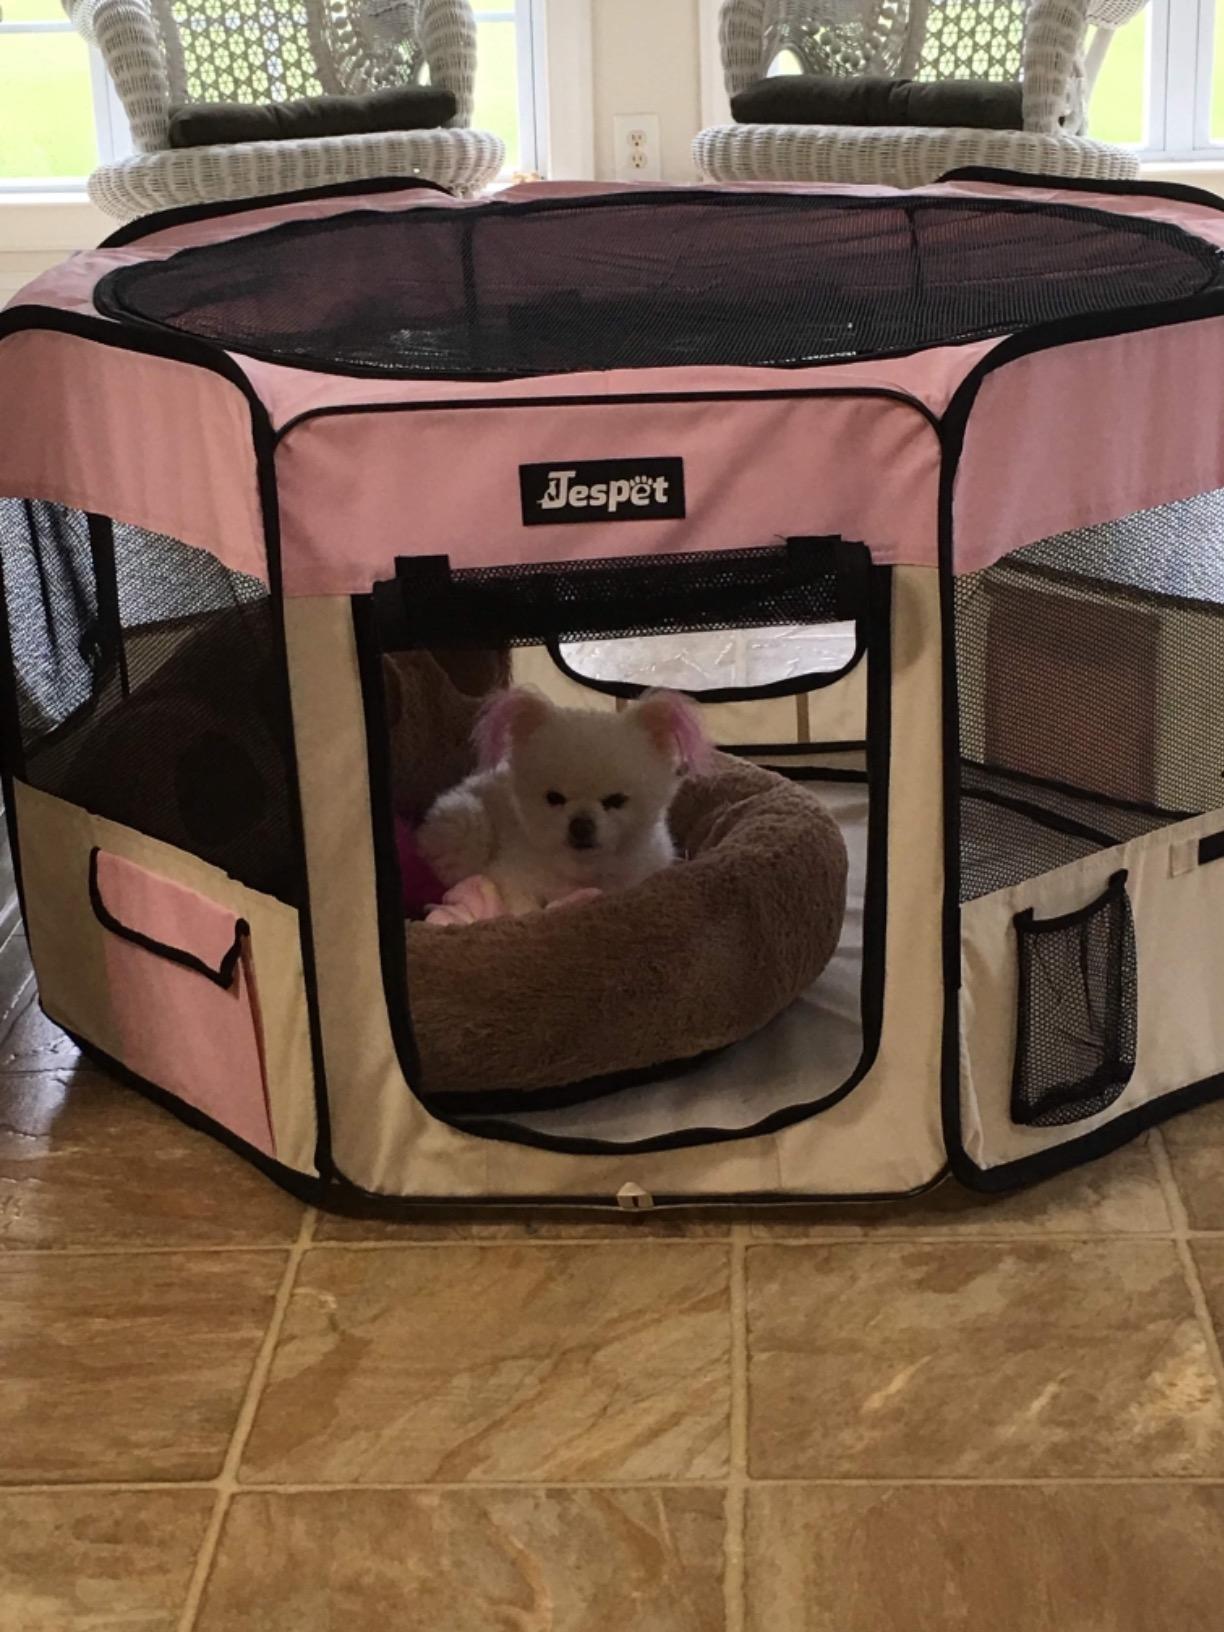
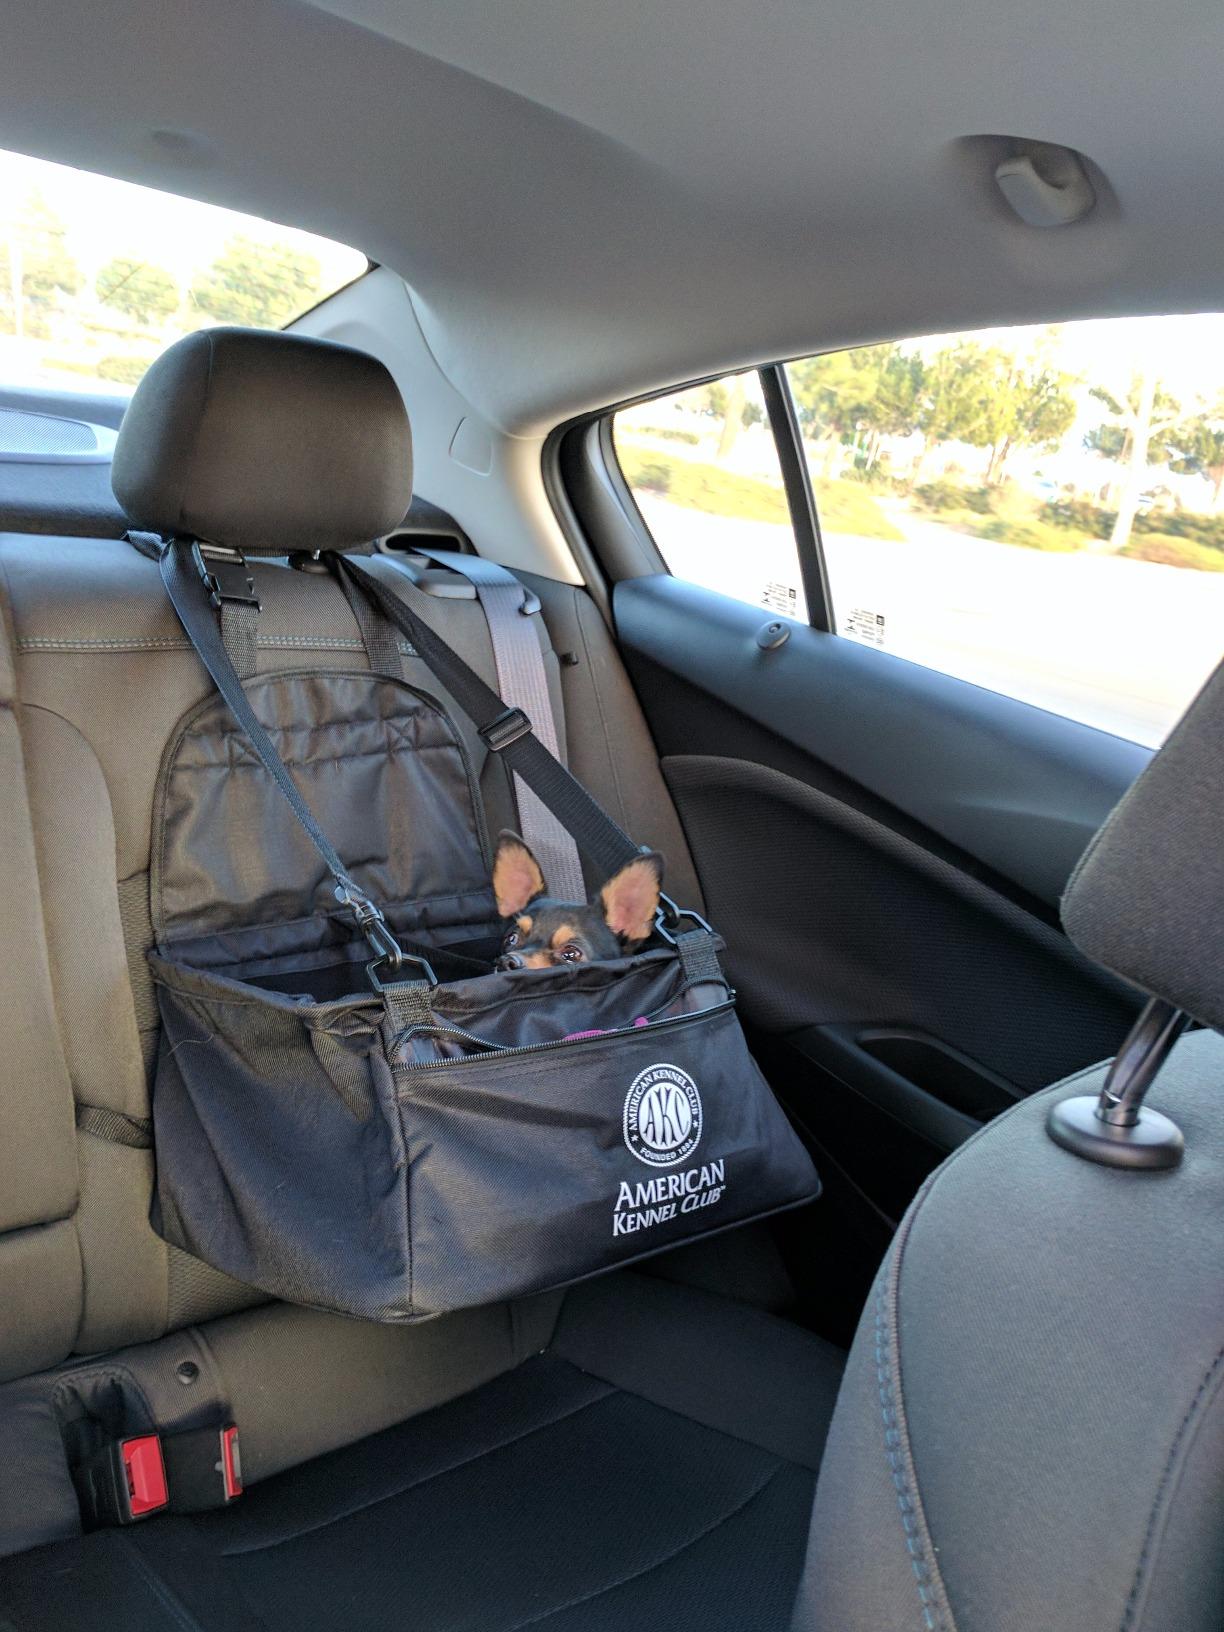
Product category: items_kennel
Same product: no